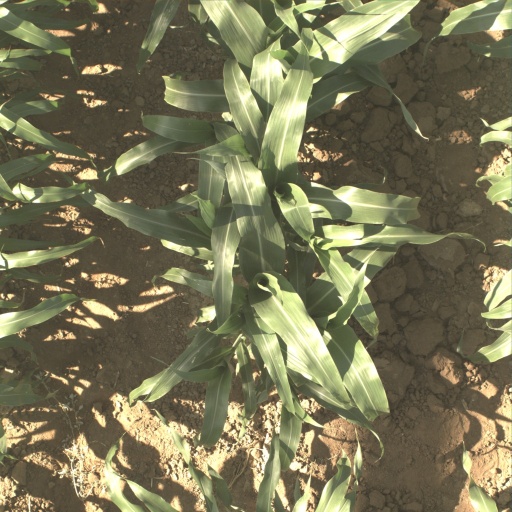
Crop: sorghum